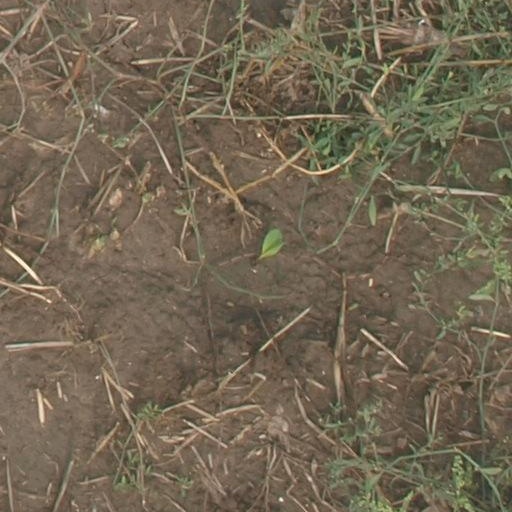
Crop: maize; corn